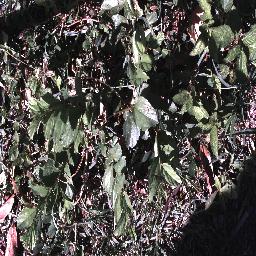
Label: chinee_apple